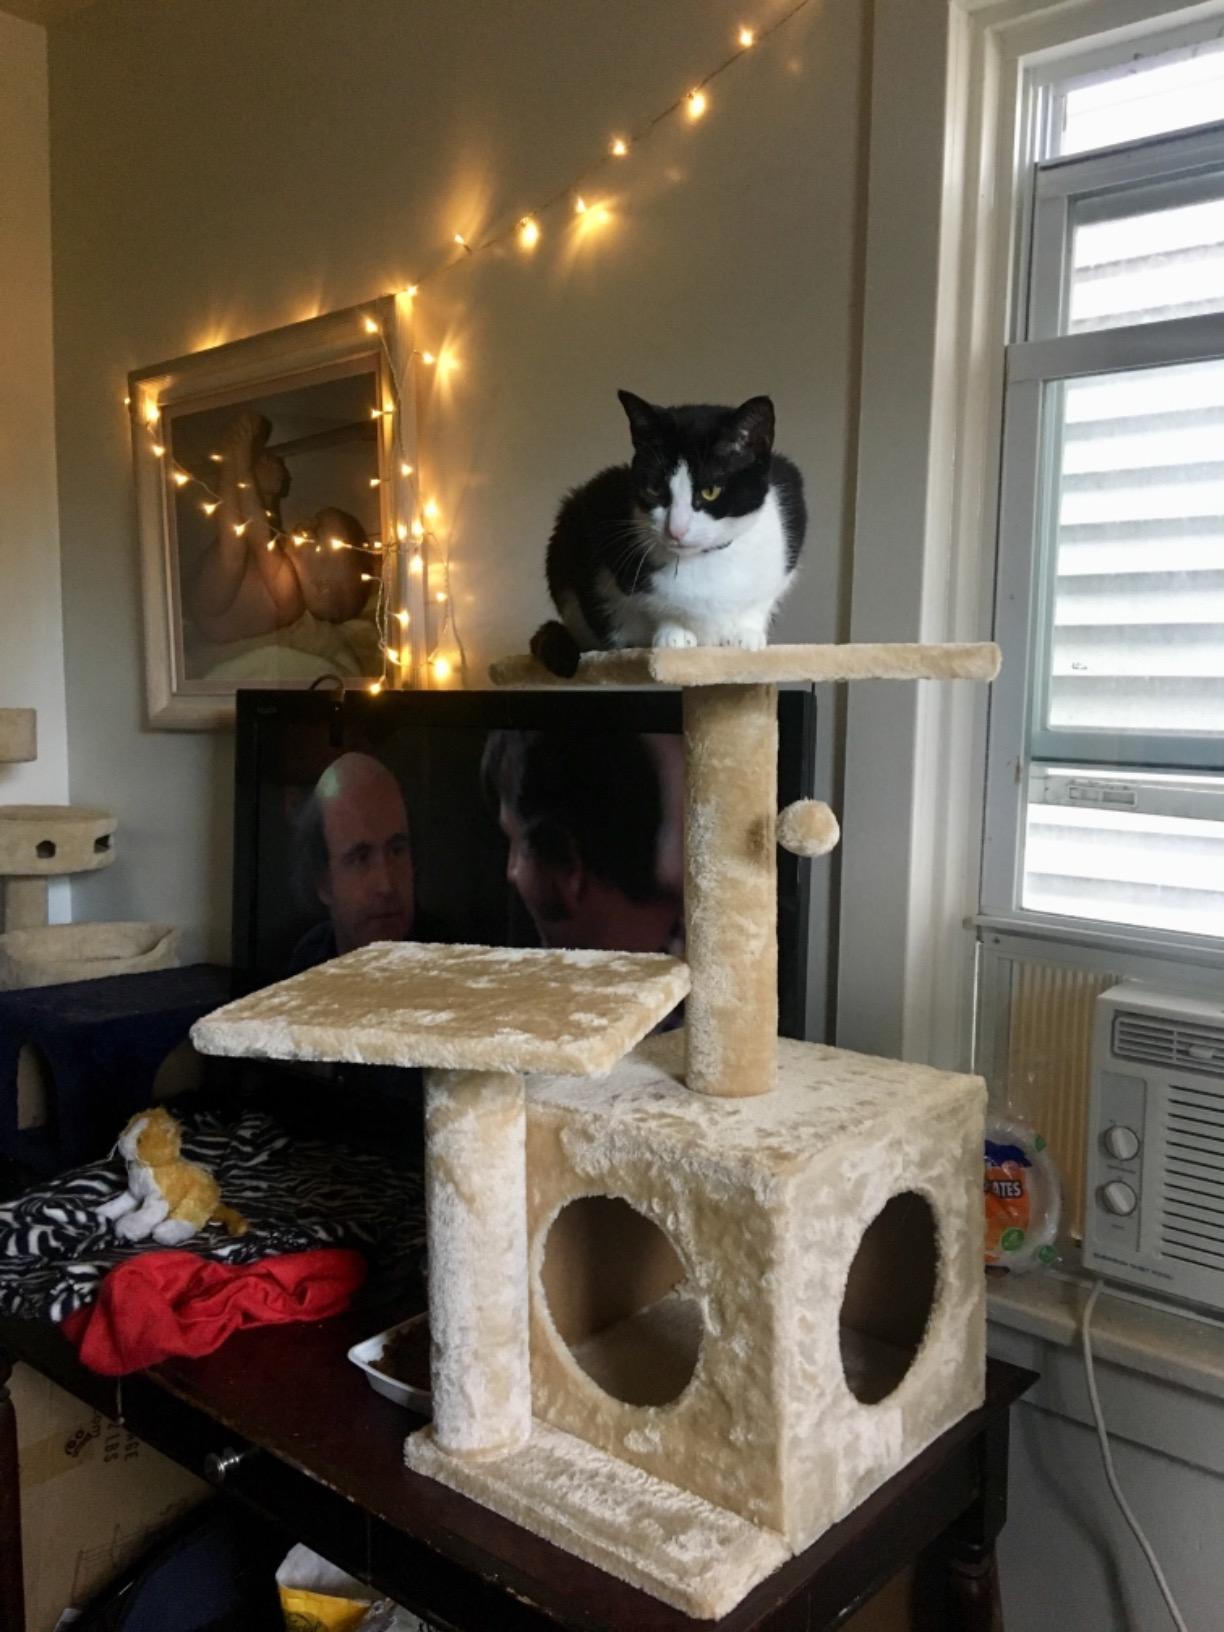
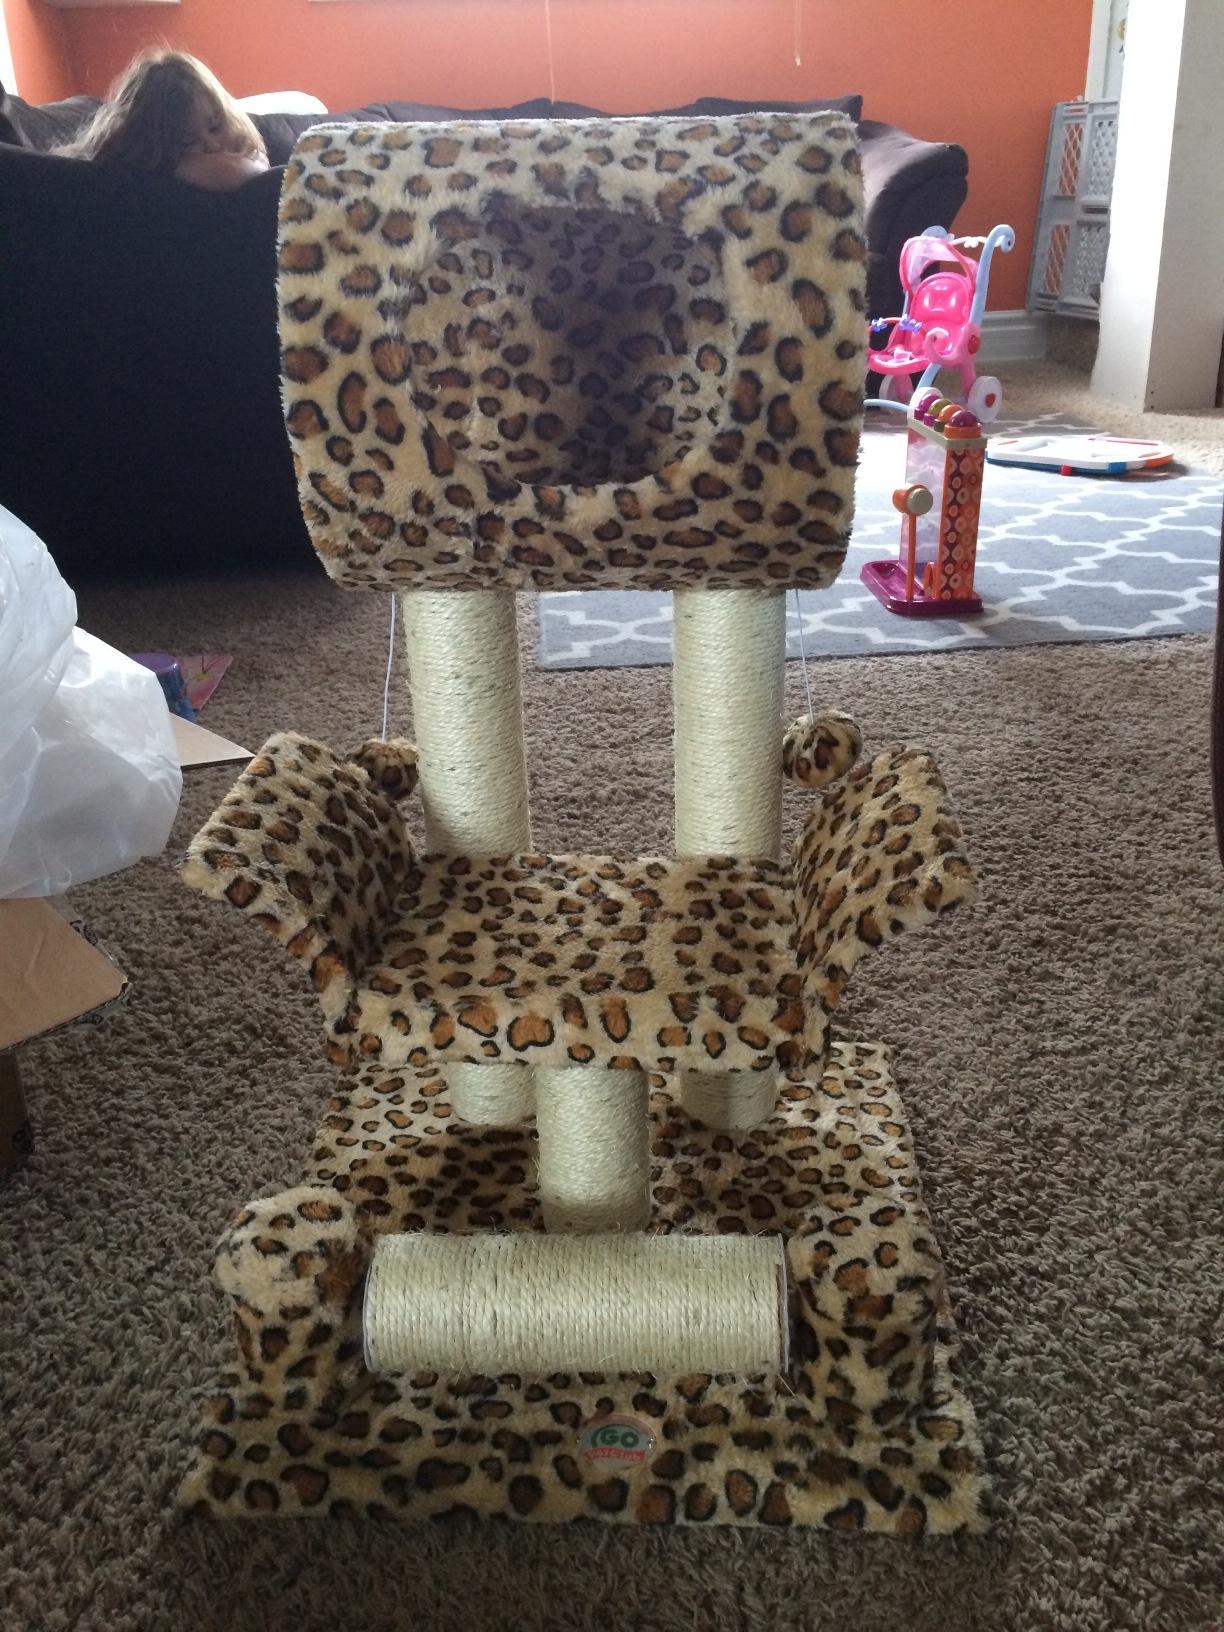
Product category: items_cat tree
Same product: no